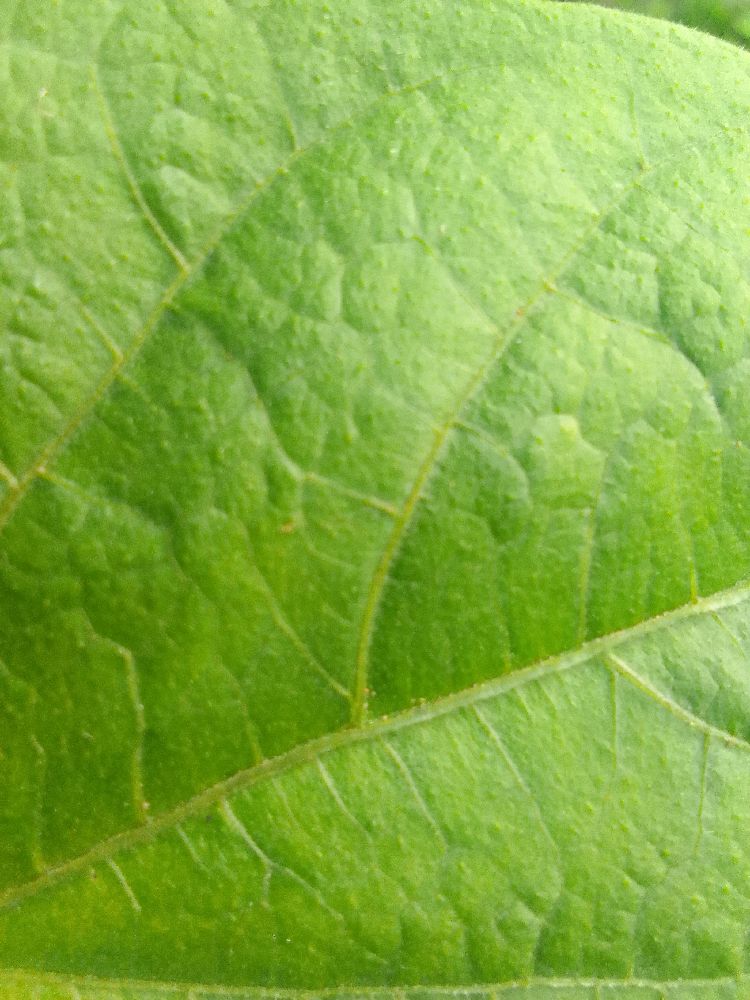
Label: healthy